Arnos Manor Hotel

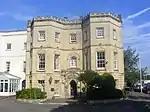

Arnos Manor Hotel (formerly Mount Pleasant, Arnos Court or Arno's Court) is an 18th-century house, now a hotel, in Brislington, a southern suburb of the City of Bristol in south-west England. The original house dates from the 17th century. In around 1740 the estate was bought by William Reeve, a Bristol industrialist, who converted the first house to a service wing and built a new mansion next to it. Reeve's architect was likely James Bridges. In the 1760s, Reeve embellished the estate with the construction of a stable block in the form of a mock castle, now the Black Castle public house; an entrance archway, the Arno's Court Triumphal Arch; a bathhouse with a colonnaded frontage; and by giving the front of his new house an early Gothick makeover. The hotel is a Grade II* listed building, while the Black Castle pub is listed at Grade I, and the Triumphal Arch at Grade II*. The bathhouse was demolished in the 1950s, when its colonnaded façade was moved to Portmeirion in North Wales. This structure is also listed at Grade II*.